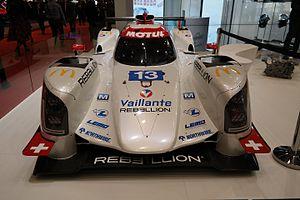
Salon international de l'automobile de Genève 2017